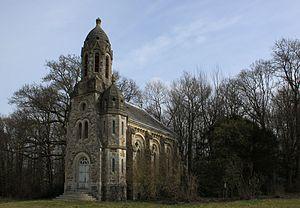
Chapelle (1900), château du Hallay, Fr-85-Boufféré.
Boufféré est une ancienne commune française située dans le département de la Vendée, en région Pays de la Loire. Depuis janvier 2019, elle fait partie de la nouvelle commune de Montaigu-Vendée.
Terres-de-Montaigu, communauté de communes Montaigu-Rocheservière », souvent dénommée Terres de Montaigu ou TM, est une communauté de communes française située dans le département de la Vendée et la région des Pays-de-la-Loire.